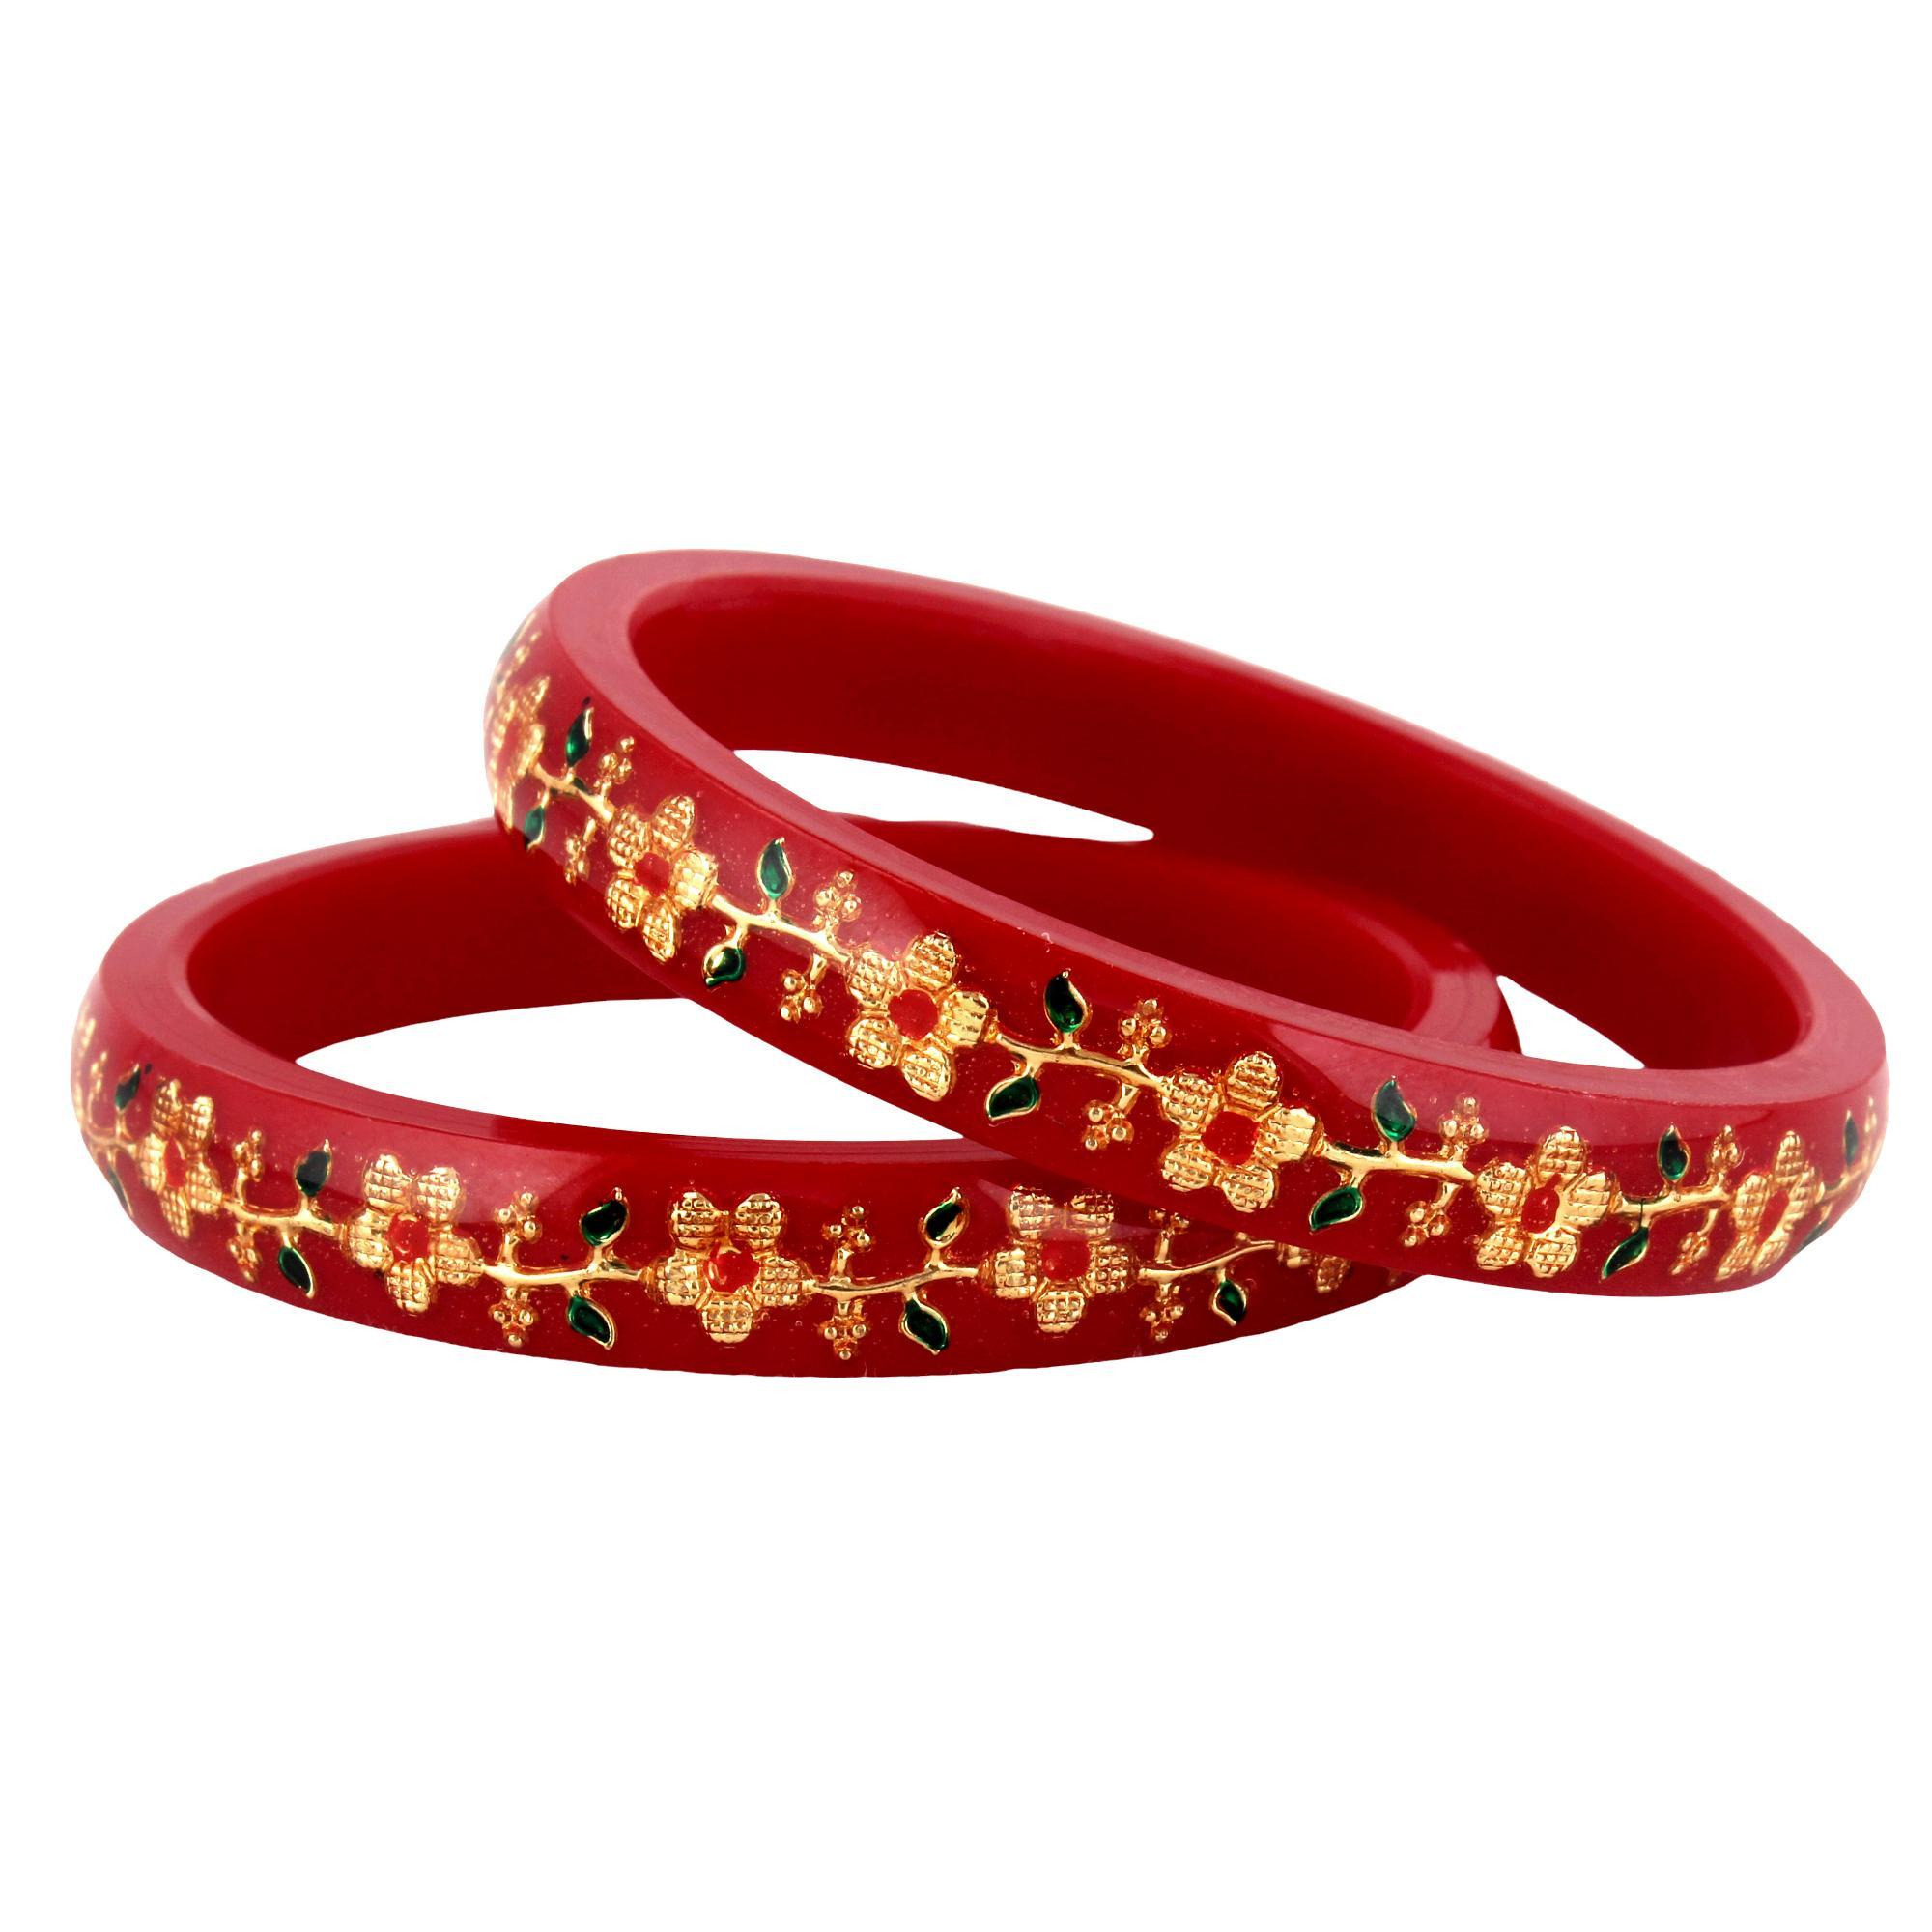
Lucky Jewellery Designer pair of Sankha & bengali pola Reddish maroon color Traditional Ethnic Bangles set For Women (238-J1BG-1706-R2-28)
Type: Bangles
Brand: LUCKY JEWELLERY
Price: Rs. 289
This pair of Bangles will make you Stunning and Graceful look. The Bangles are delicately studded with sparkling crystal stone. Adorn it with your favourite formal attire to enhance your overall looks. This Bangles set is studded with finest quality of coloured that gives render amazing look.Disclaimer:The color of the image and product may slightly differ depending upon the screen resolution.
Features: bangle set for women,bangles set,women bangle set
Included: 2 pcs. bangle set